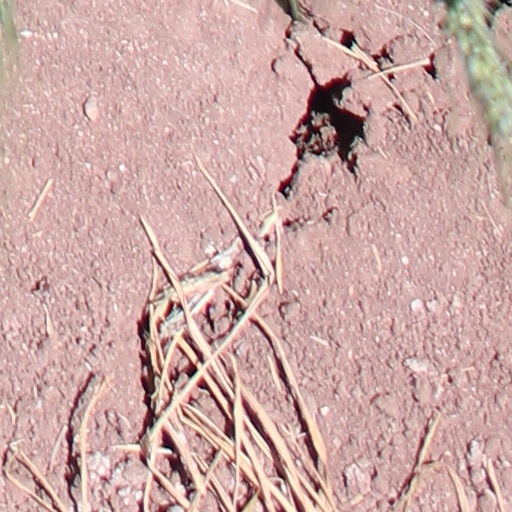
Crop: wheat